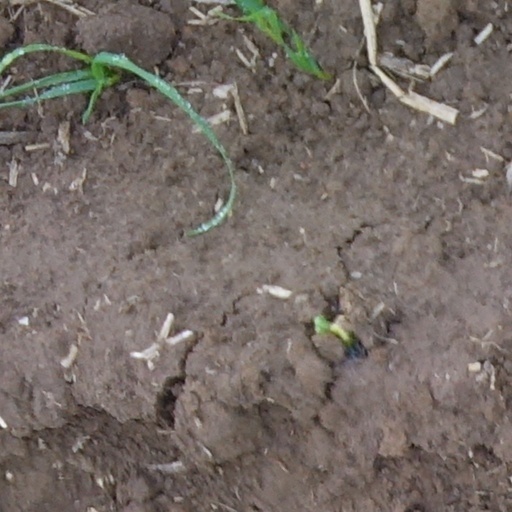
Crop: wheat